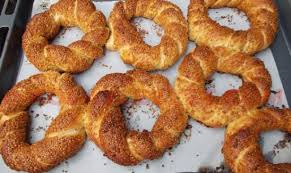
Yemek: simit